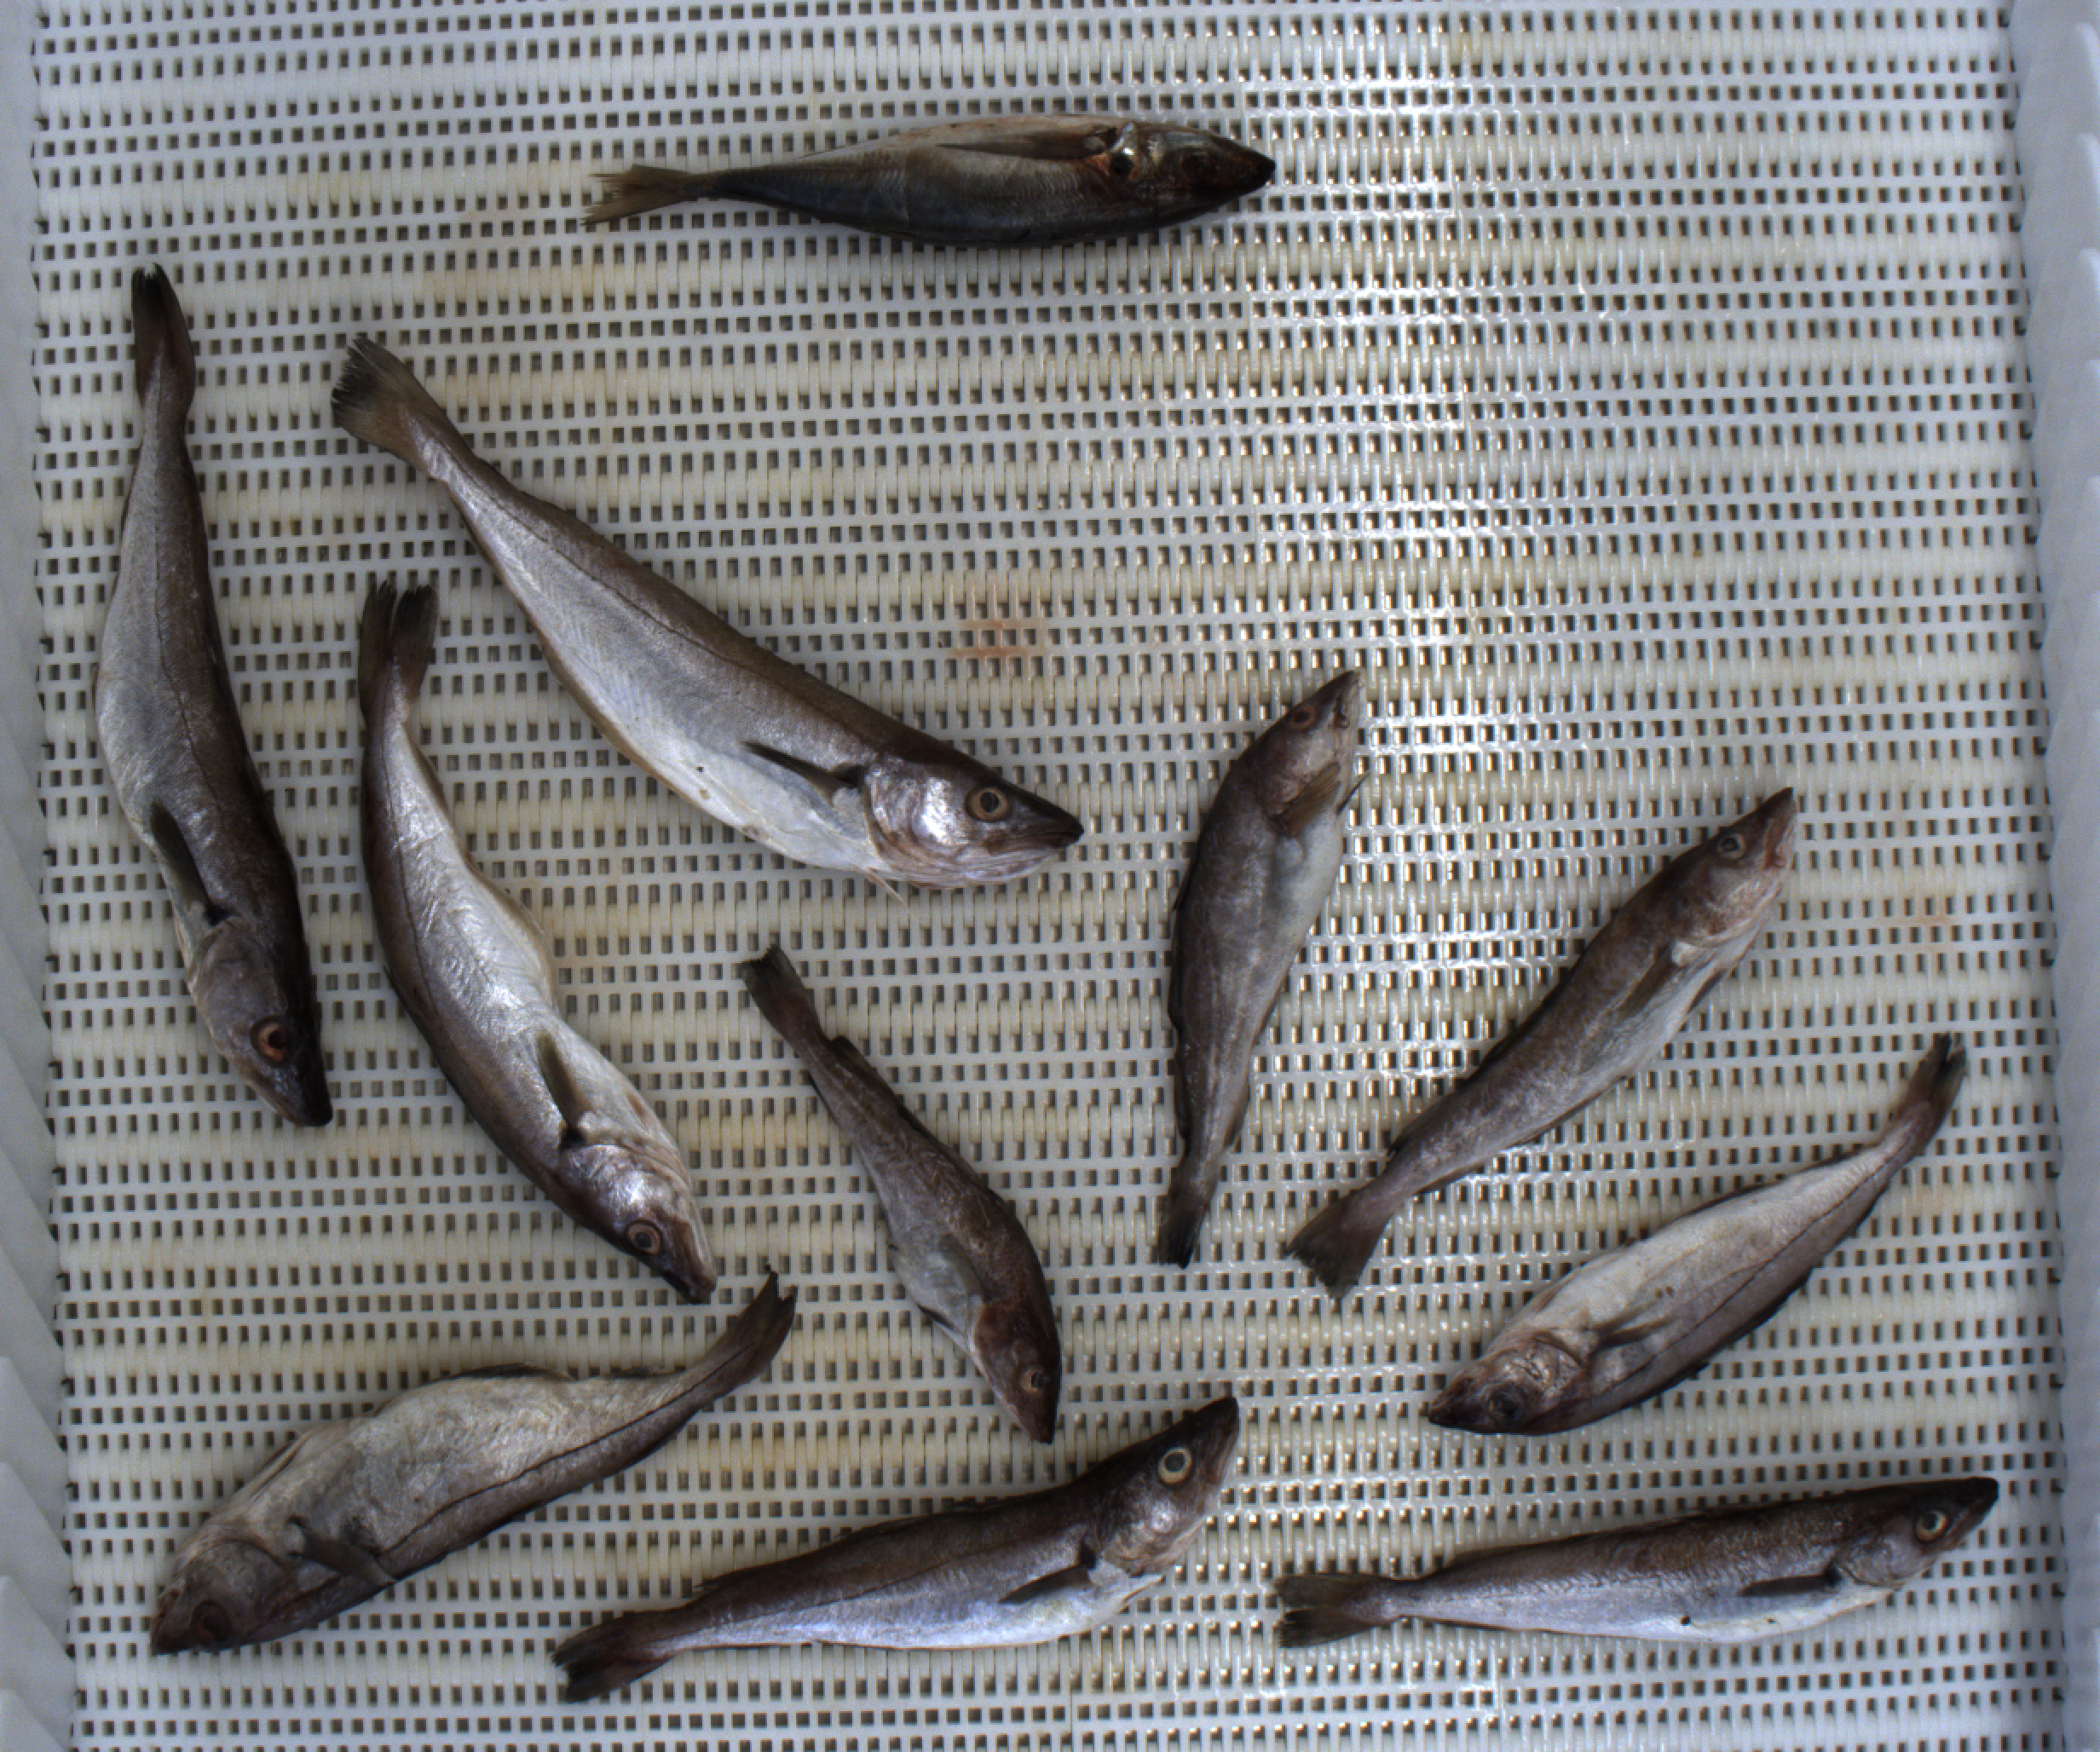
Total fish: 11
Cod: 3
Haddock: 2
Whiting: 5
Hake: 0
Horse mackerel: 1
Saithe: 0
Other: 0